Gharwali Baharwali

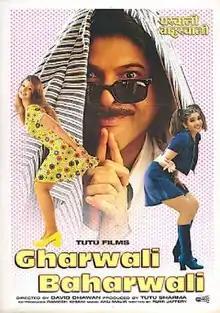

Gharwali Baharwali (translation: Wife and Mistress) is a 1998 Indian comedy drama film directed by David Dhawan and produced by Tutu Sharma. It stars Anil Kapoor, Raveena Tandon and Rambha in pivotal roles. The film is a remake of the Tamil film "Thaikulame Thaikulame" (1995). The film was a commercial success.